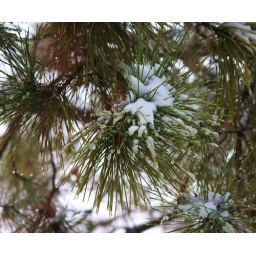
My neighbors pine tree was blanketed in thick snow.